Answer in natural language. How many Paintings are visible in the scene? Choose between the following options: 1, 1, 6, 4 or 5
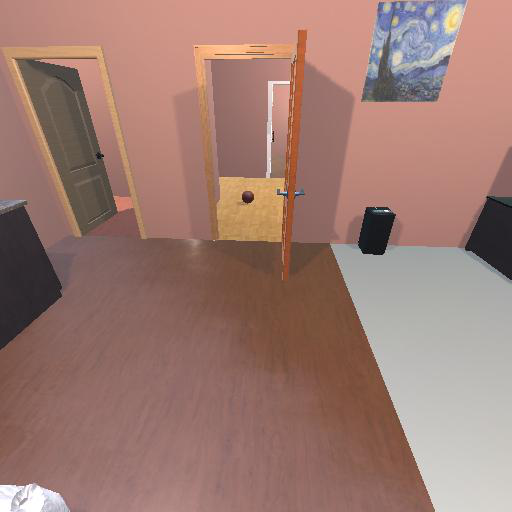
<answer>1</answer>